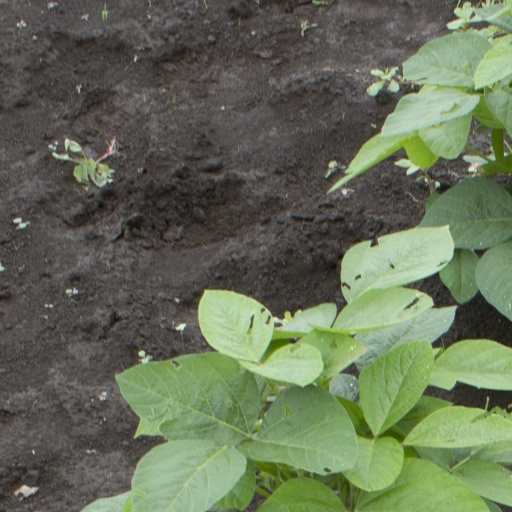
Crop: soybean